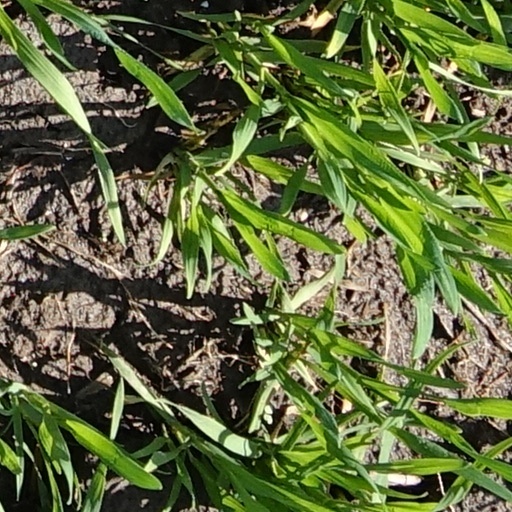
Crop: wheat